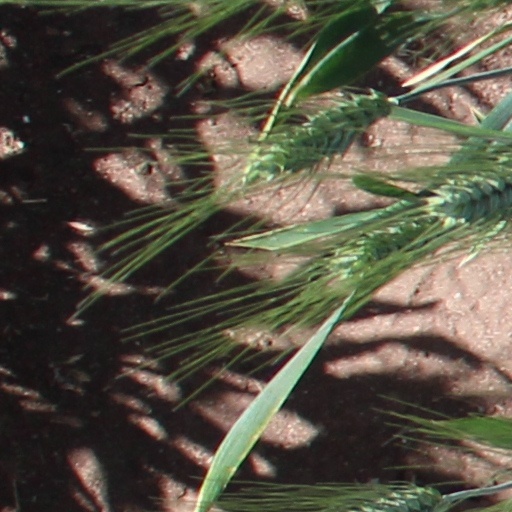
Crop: wheat